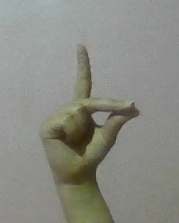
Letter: ta